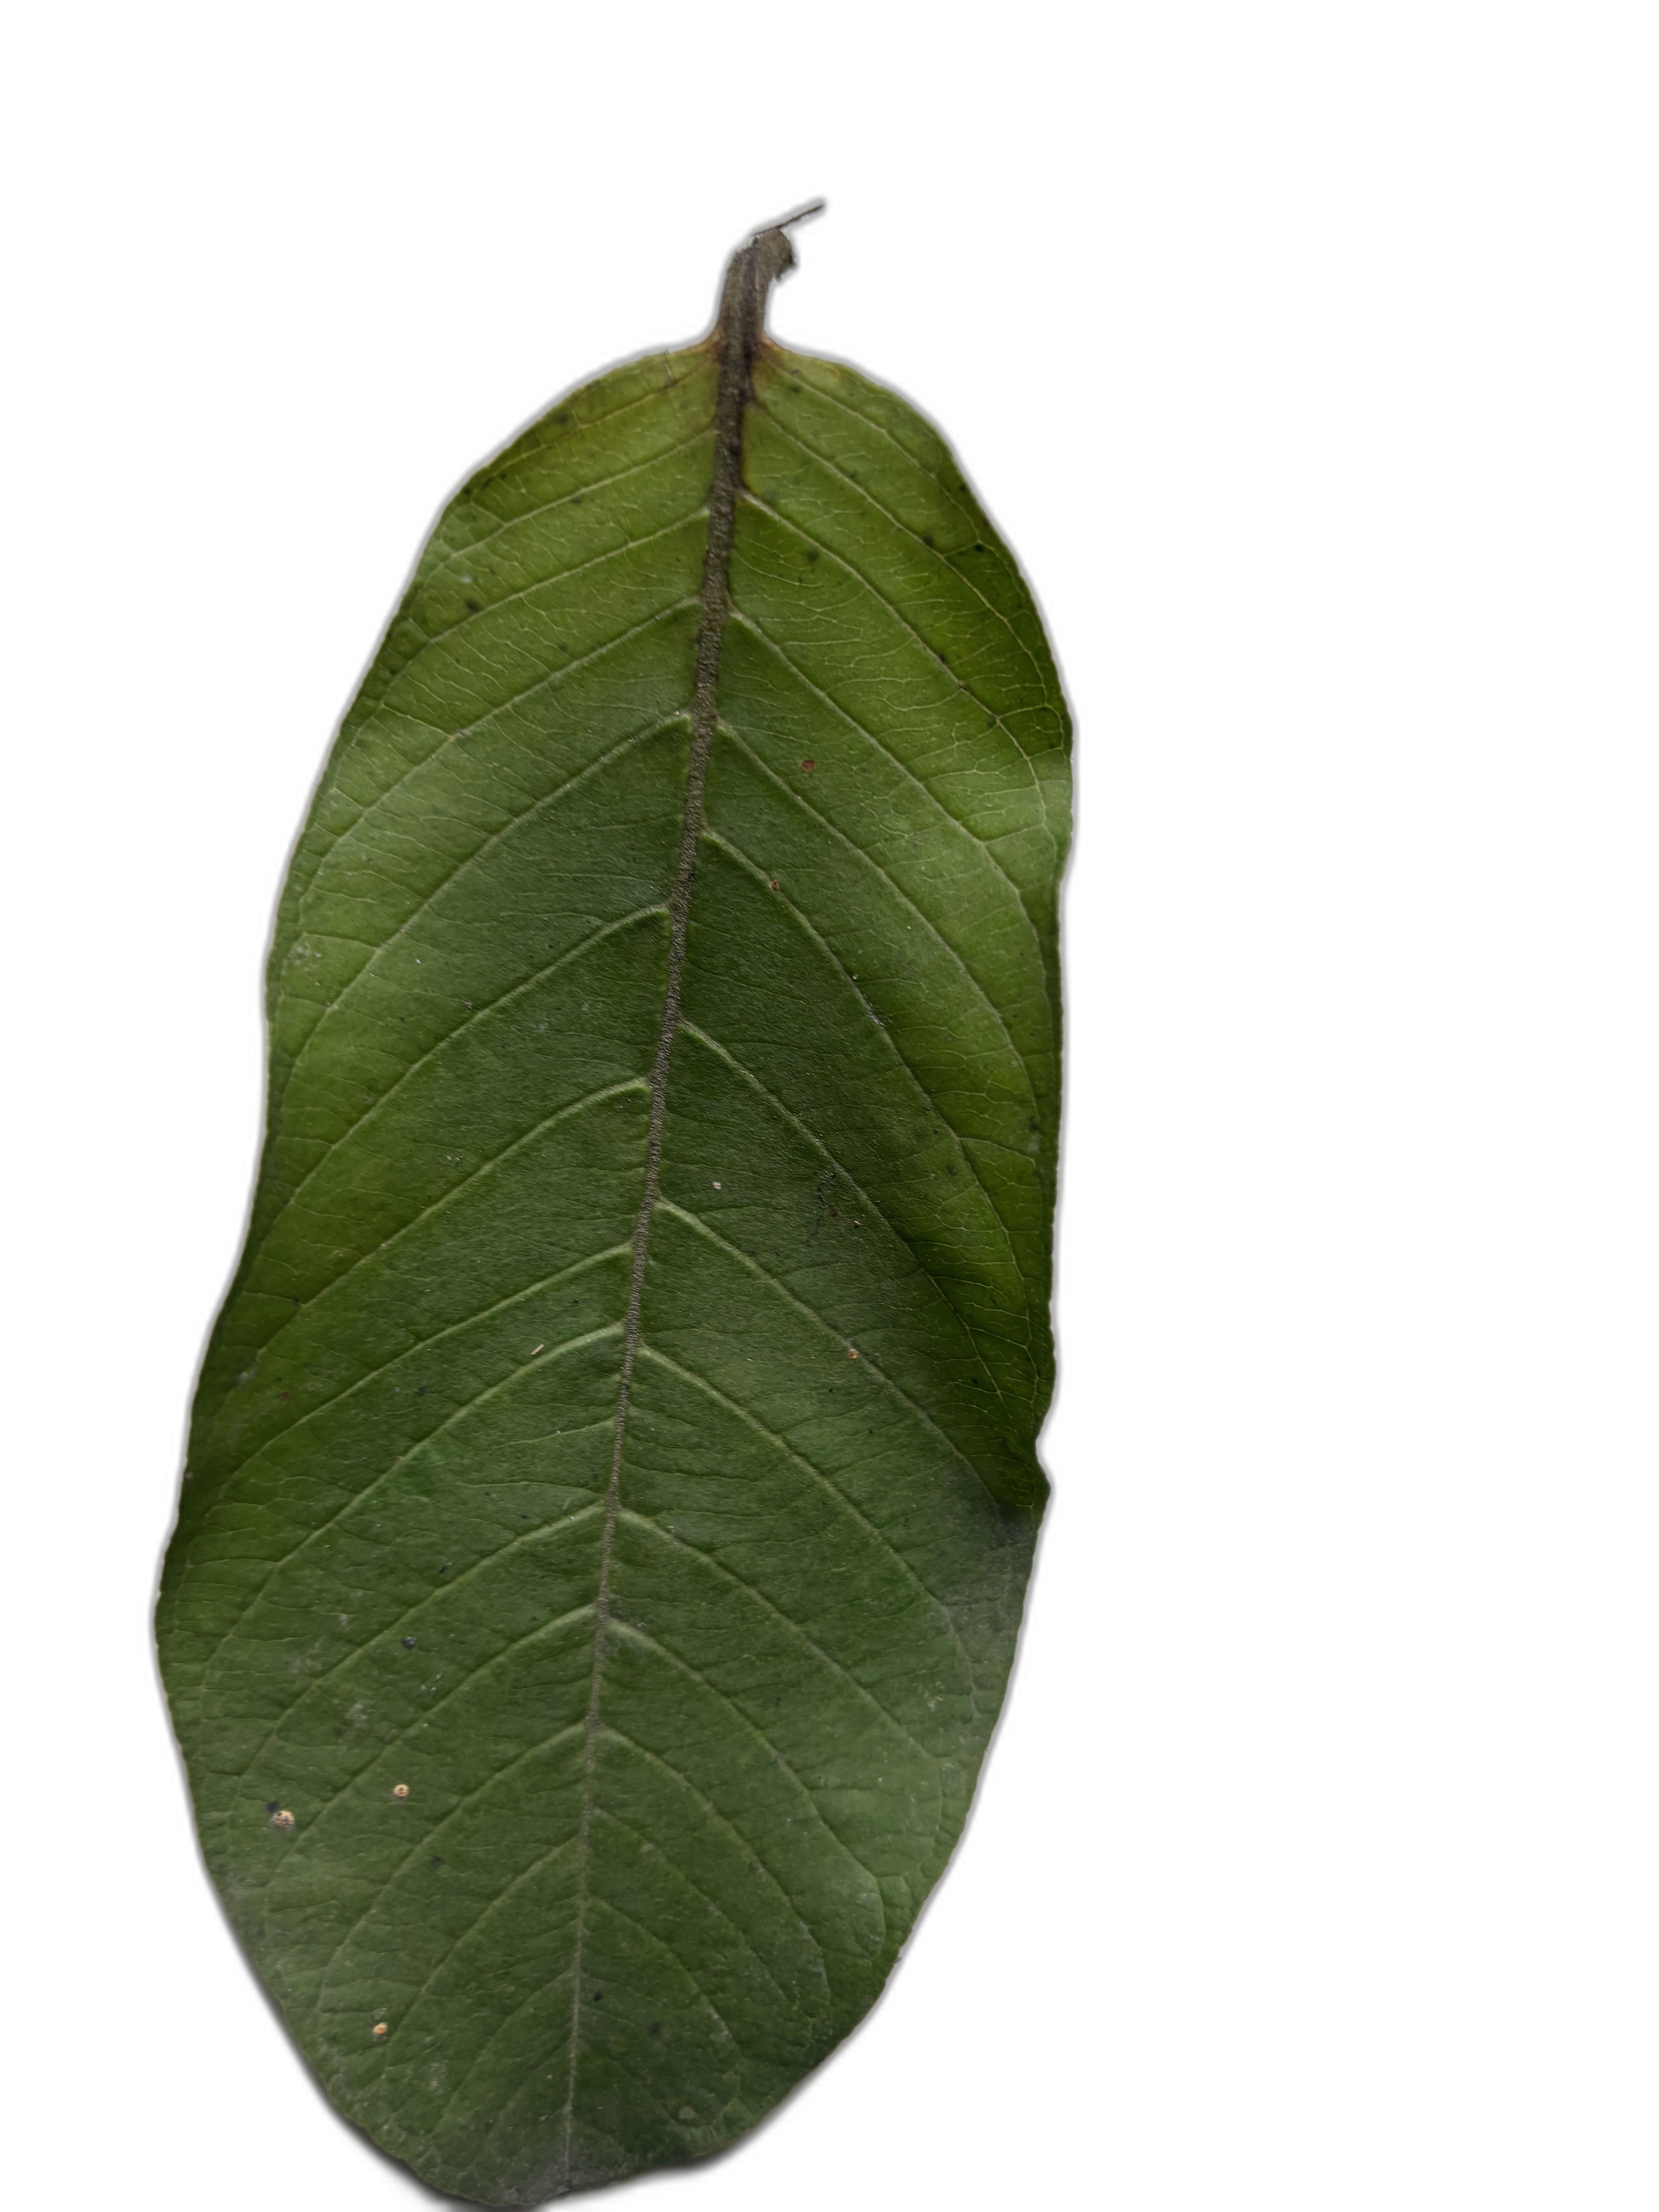
Plant part: leaf
Disease: Healthy